Ottawa RCAF Flyers

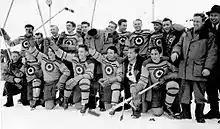
Black and white photo of a team hockey players holding their sticks in the air and dressed in jerseys adorned with the Royal Canadian Air Force logo

In October 1947, the Canadian Amateur Hockey Association (CAHA) announced that the senior ice hockey team from the Royal Canadian Air Force (RCAF) base in Ottawa would represent the Canadian national team in ice hockey at the 1948 Winter Olympics. At the time, the CAHA had ongoing disagreements with the Ligue Internationale de Hockey sur Glace and the International Olympic Committee on the definition of an amateur, and the RCAF team was a compromise to meet the amateur eligibility requirements of the Olympics. CAHA vice-president Norman Dawe and secretary George Dudley, liaised with the Canadian Olympic Committee and gain approval for the choice.